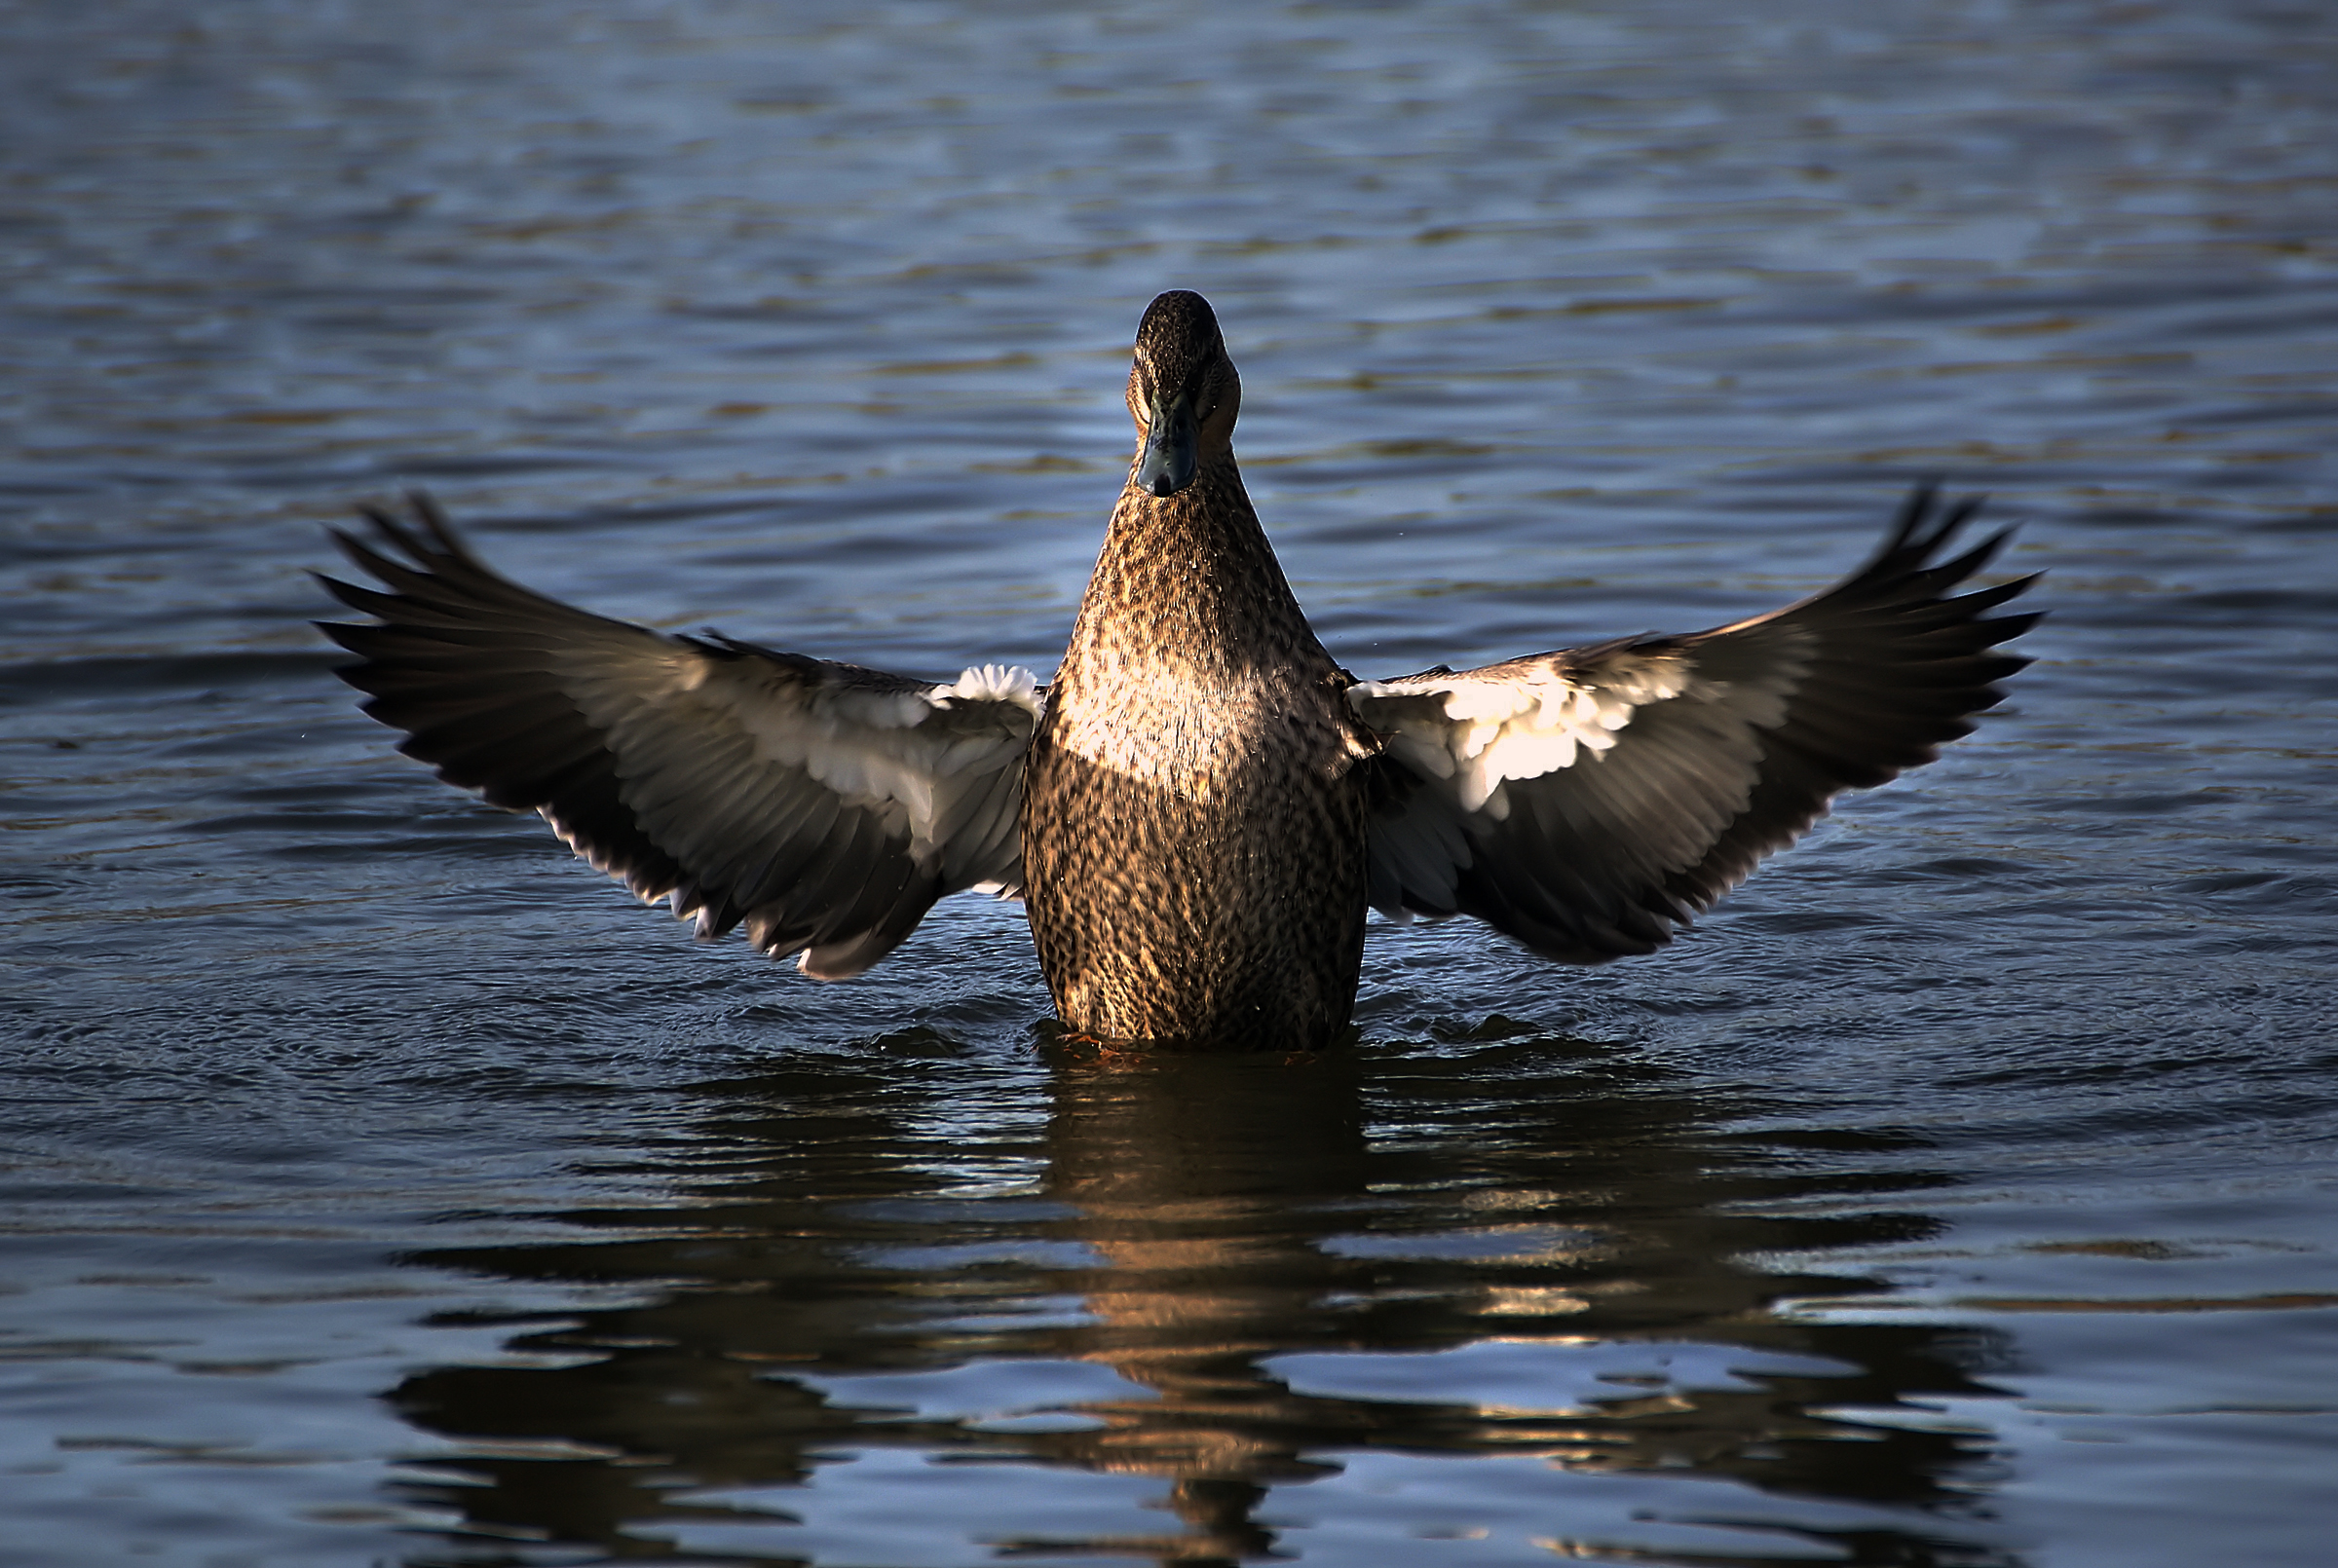
bird, wing, wildlife, reflection, beak, fauna, swan, duck, goose, vertebrate, waterfowl, mallardfemale, water bird, ducks geese and swans, seaduck